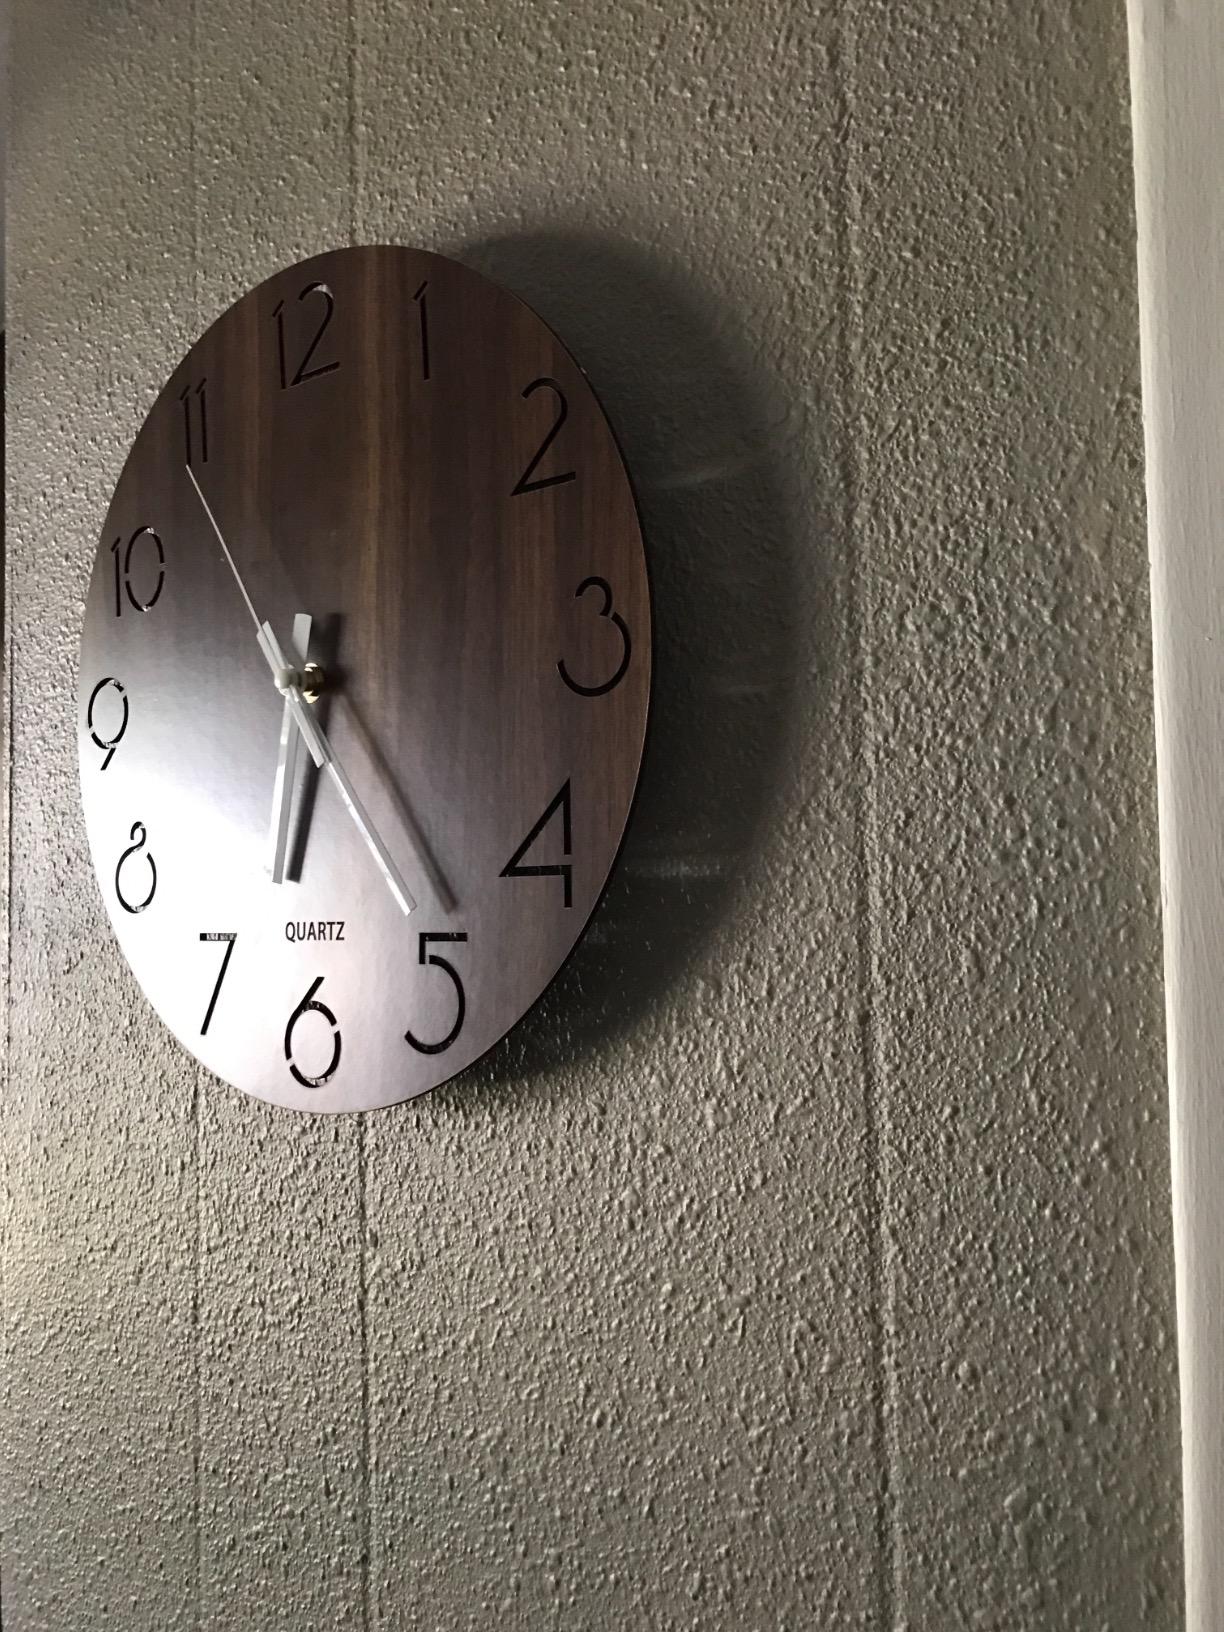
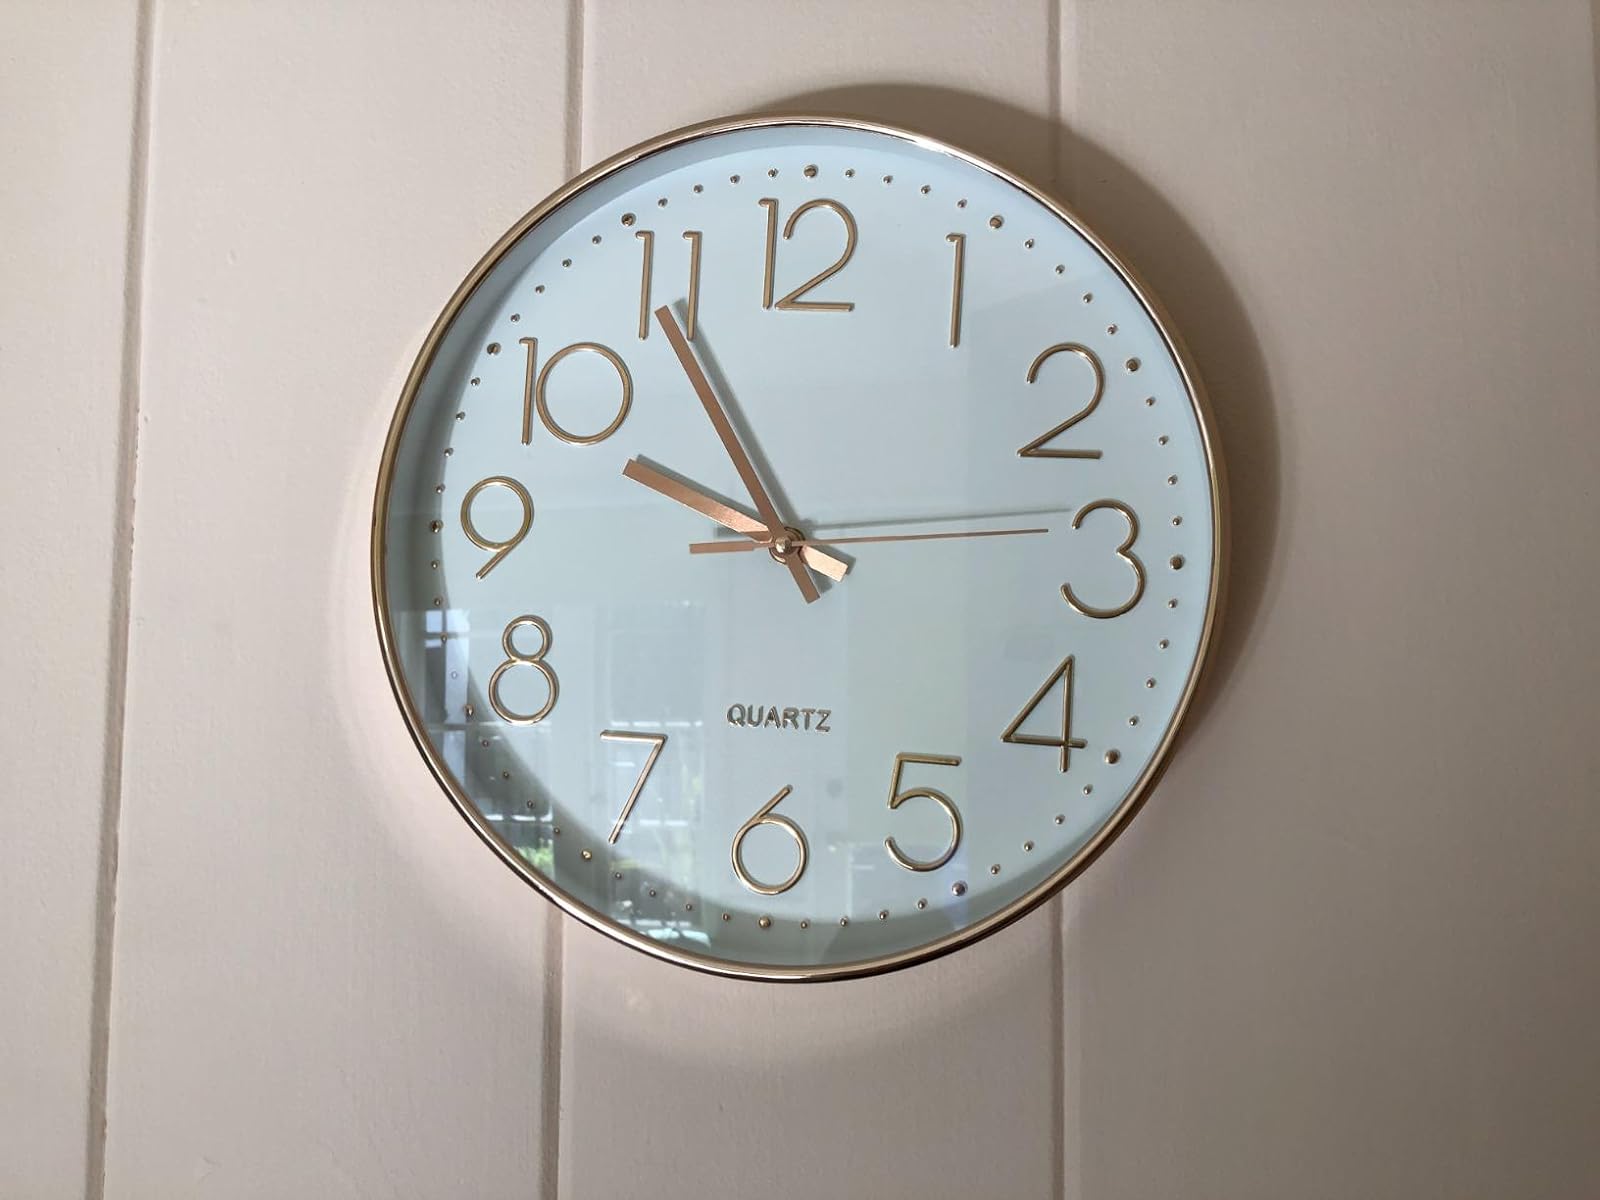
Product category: clock
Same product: no